The Sowell Family Collection in Literature, Community, and the Natural World

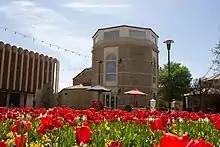
Texas Tech's Southwest Collection/Special Collections Library, home of the James Sowell Family Collection in Literature, Community and the Natural World

The Sowell Family Collection in Literature, Community, and the Natural World, housed in Texas Tech University's Southwest Collection/Special Collections Library in Lubbock, Texas, preserves the journals, drafts, correspondence, ephemera, born-digital and audio visual media of 28 American writers on the natural world. Selected portions of the collection may be viewed online and in person. According to a census of Collection finding aids available from the Texas Archival Resources Online, there are currently around 1340 linear feet of processed materials in the Collection, including ephemera documenting its own history.